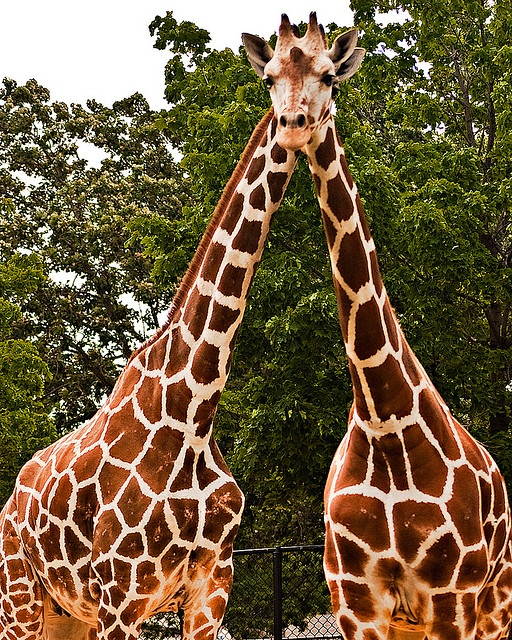
Two giraffes in an enclosure touching necks.
two giraffes stand one in front of the other in a pen
Two giraffes overlapping their heads from either side.
A giraffe is standing with it's head behind another giraffe.
Two giraffes photographed in a way that makes it look like they share a head.